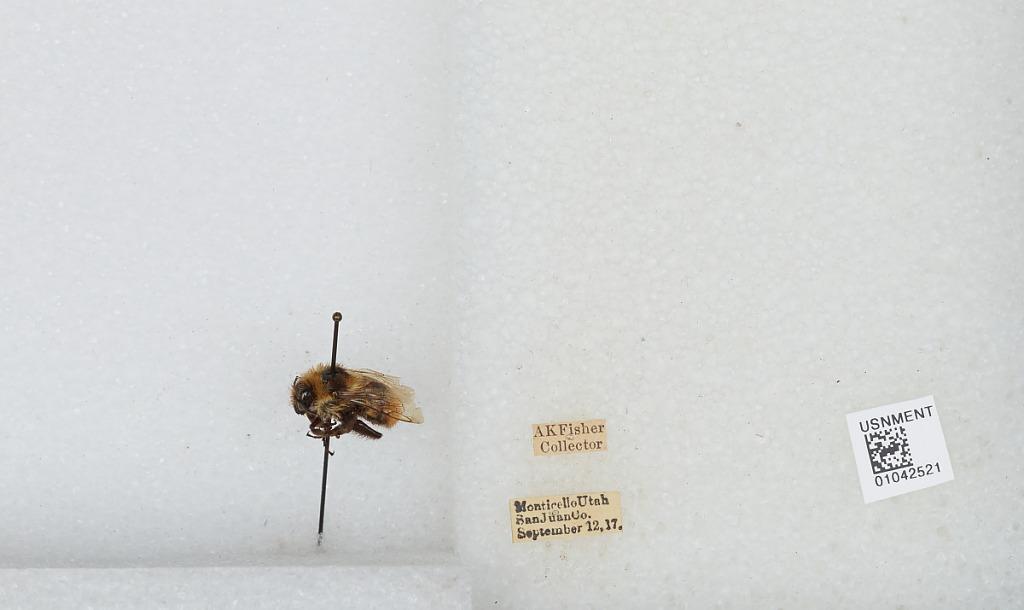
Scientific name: Bombus sp.
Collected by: A. Fisher
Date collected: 1917-9-12
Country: United States
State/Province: Utah
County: San Juan
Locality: Monticello
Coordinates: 37.8692, -109.342